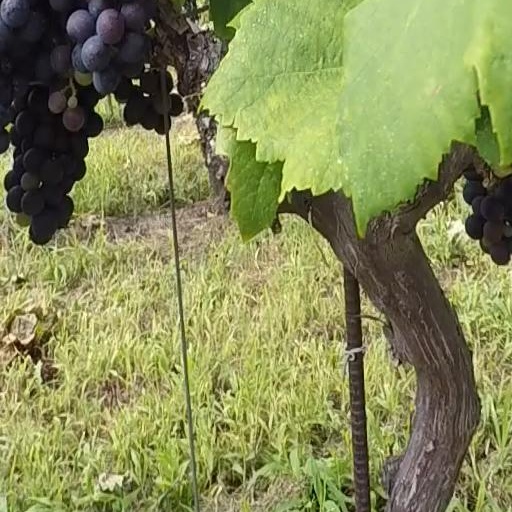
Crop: grape